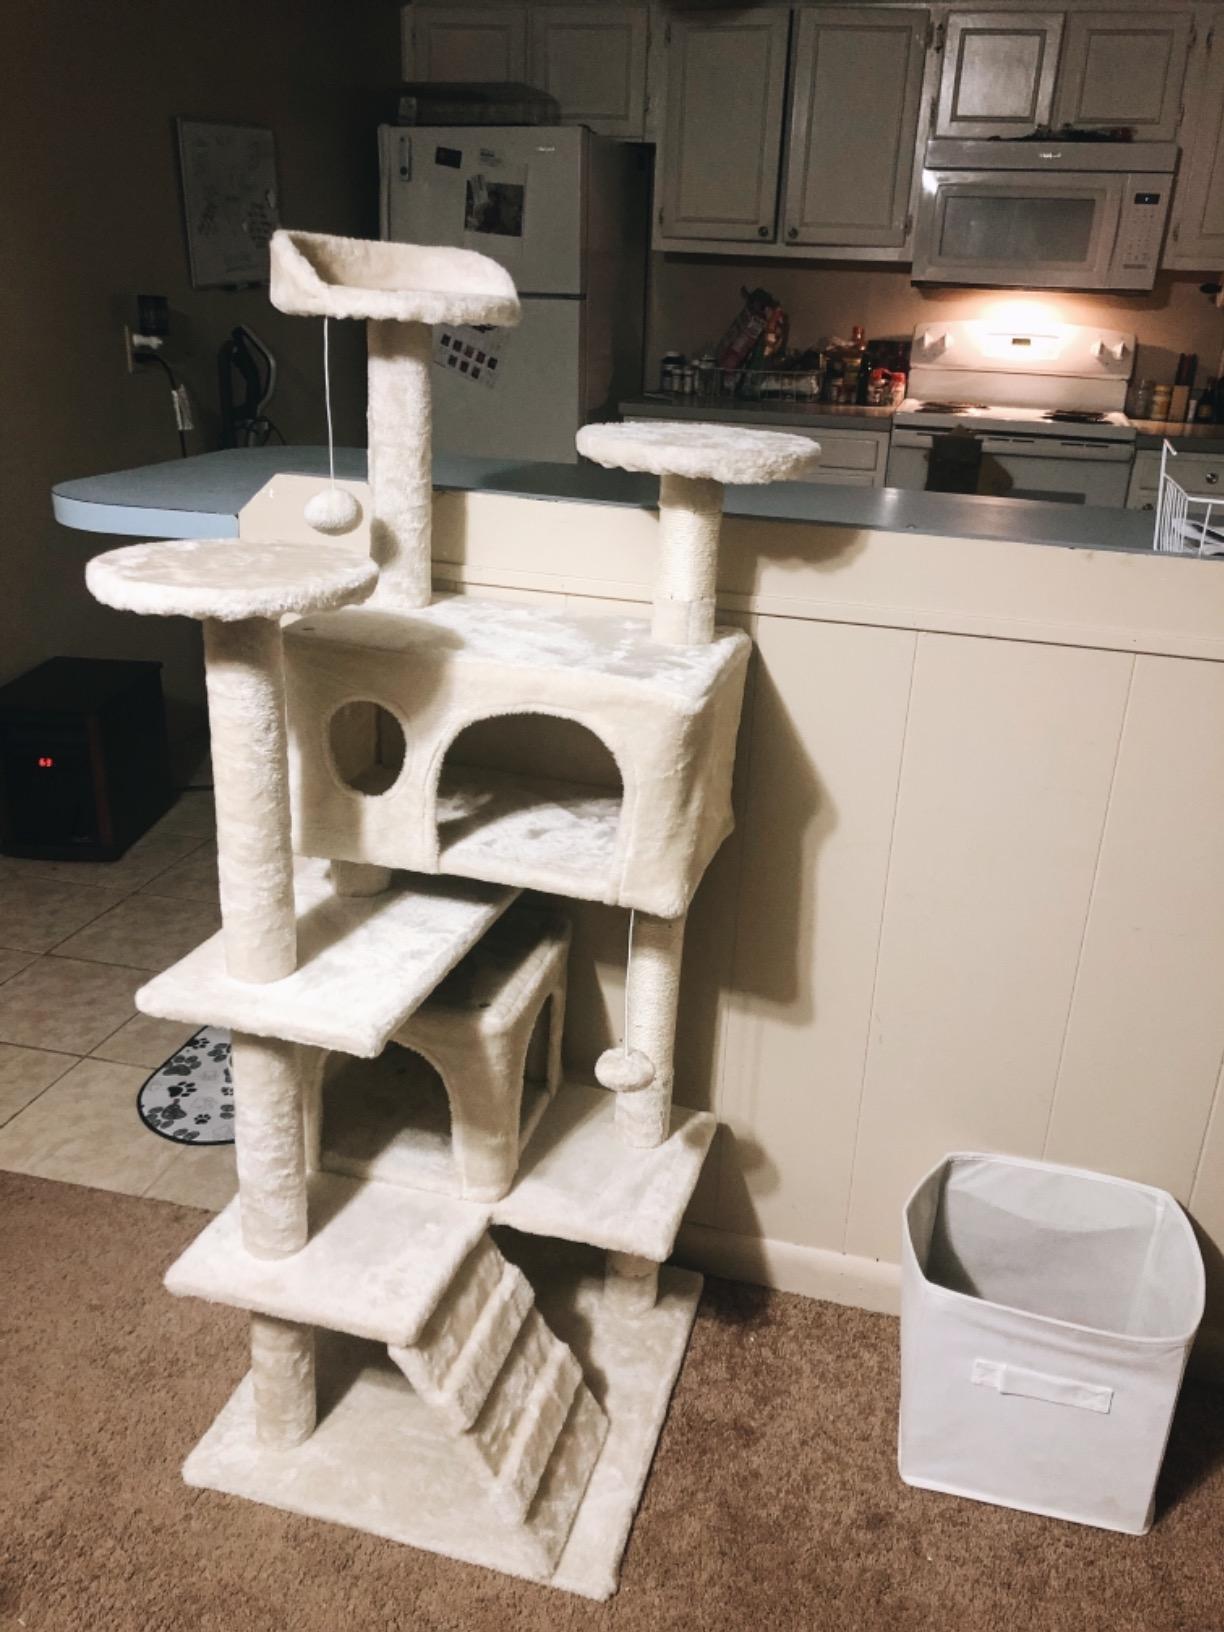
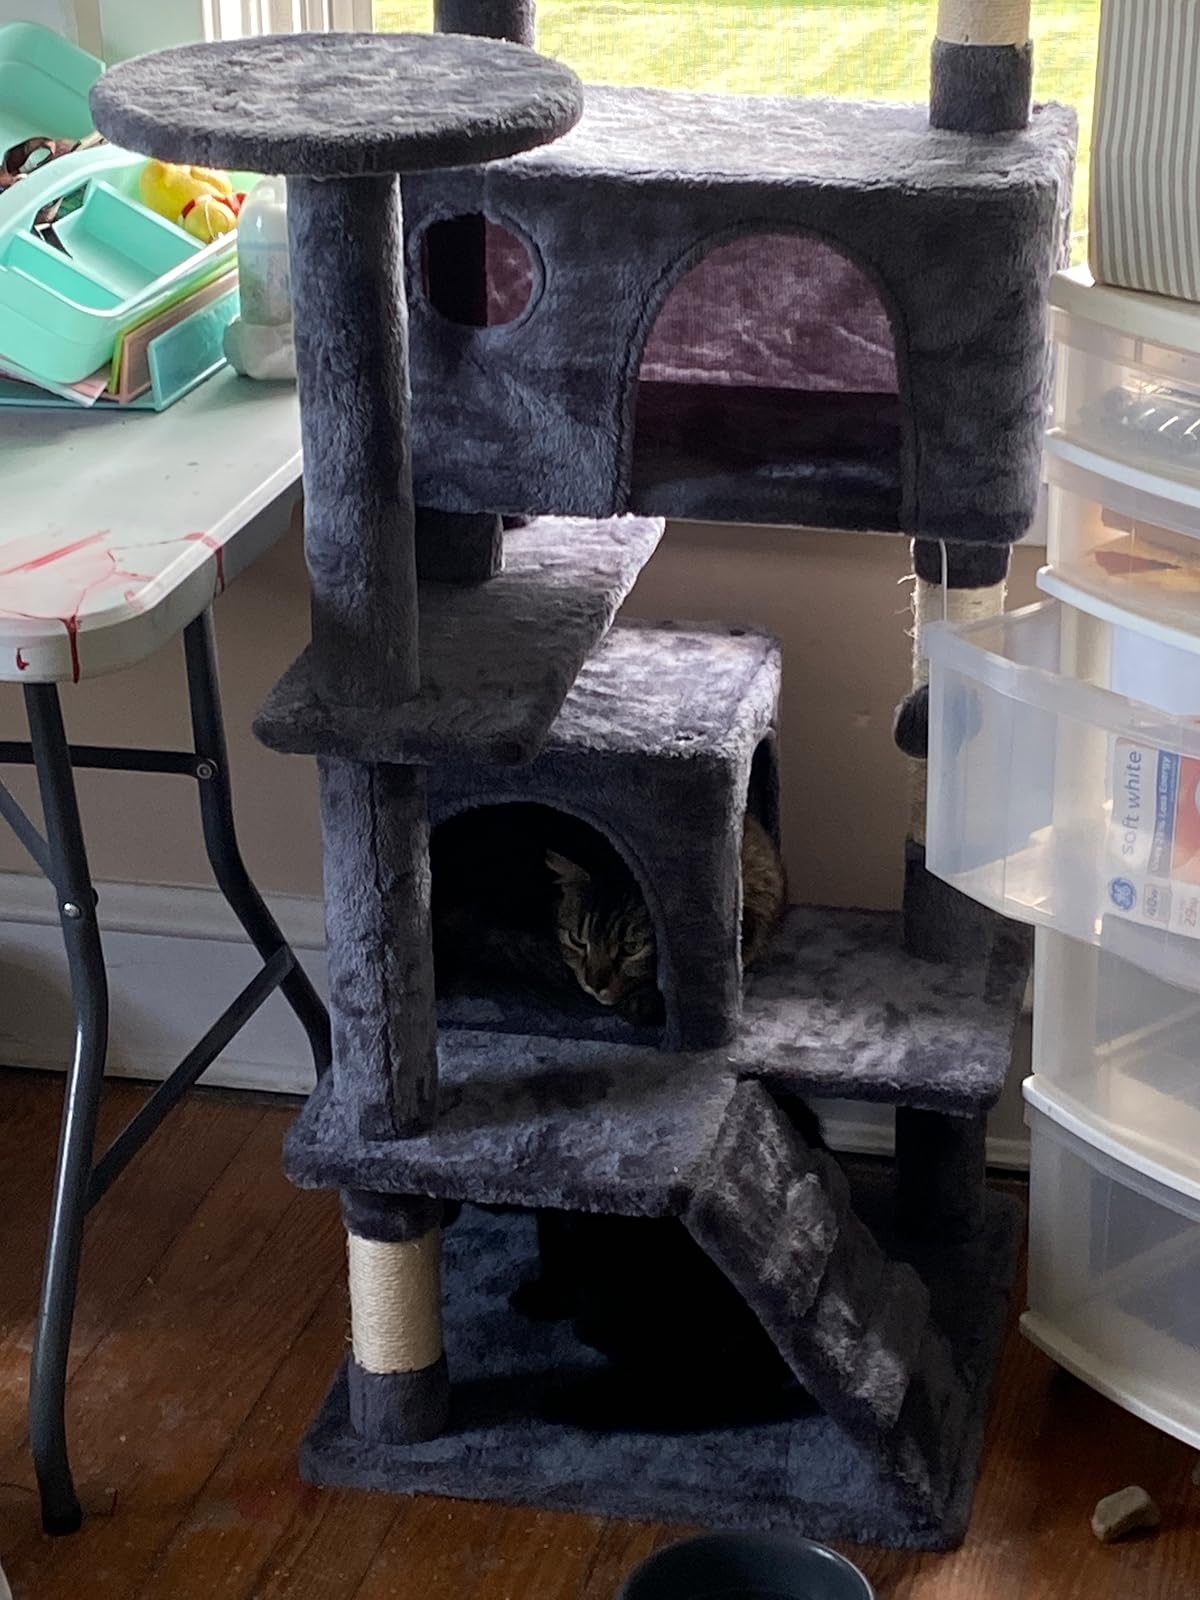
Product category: items_cat tree
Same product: no